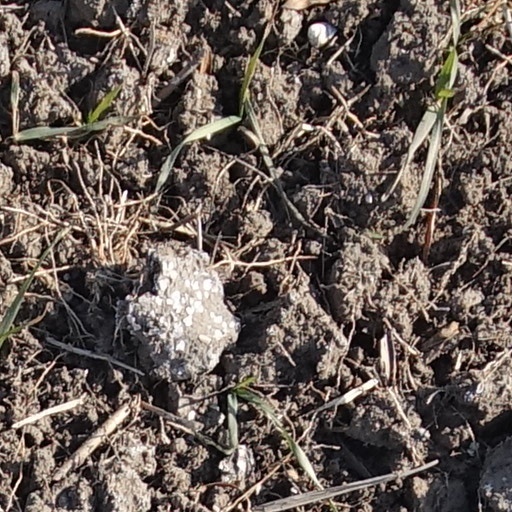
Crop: wheat